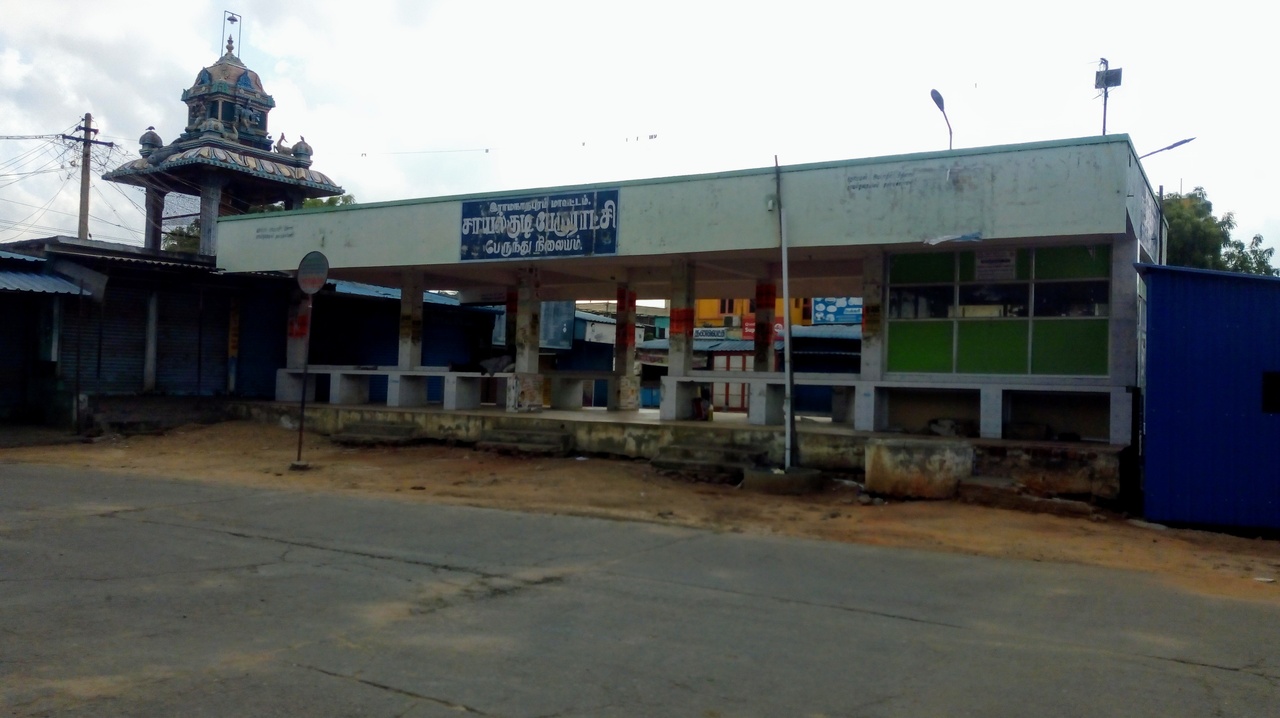
2020 coronavirus pandemic in Ramanathapuram district